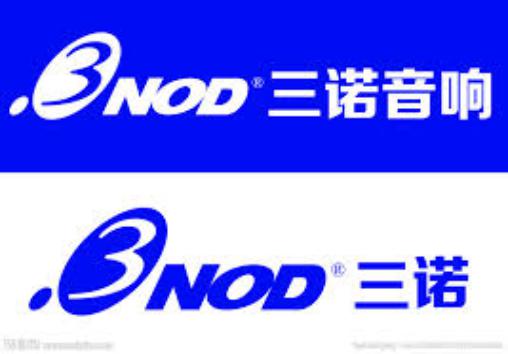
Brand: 3nod
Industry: Electronic